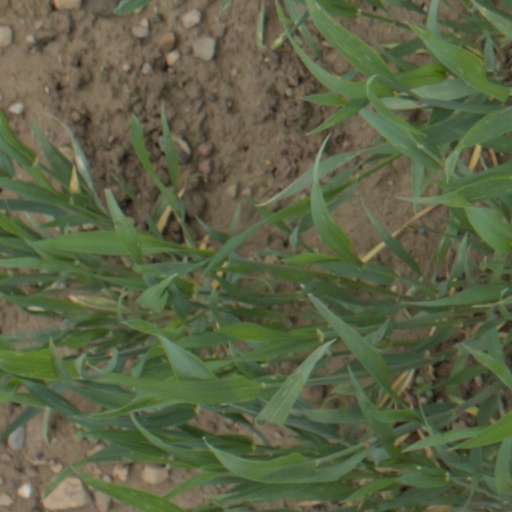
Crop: wheat